Kitty Swan

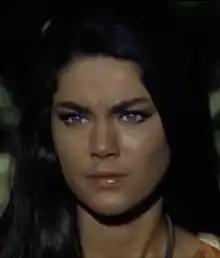
Kitty Swan as Gungala in "Gungala, the Virgin of the Jungle" (1967)

Kitty Swan (born Kirsten Svanholm; 25 May 1943) is a Danish actress. She appeared in more than twelve films from 1966 to 1972.